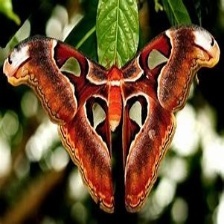
Species: ATLAS MOTH